McDonnell Douglas CF-18 Hornet

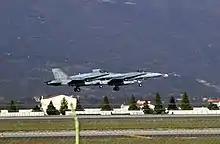
Canadian CF-18s depart Aviano Air Base, Italy, after contributing 2,600 combat flying hours in support of NATO Operation Allied Force.

Since 2001, CF-18s have responded to nearly 3,000 possible threats to Canada and the United States. A task group of CF-18s and CH-146 Griffons were deployed during "Operation Grizzly" to Kananaskis, Alberta in June 2002 where they were deployed to secure the airspace during the 28th G8 summit. In 2007, an unknown number of CF-18s were deployed to Alaska. They were deployed during two weeks to defend United States airspace as a result of the primary USAF F-15 fighter jet fleet being grounded due to structural defects. They were also deployed during "Operation Podium" to secure the 2010 Winter Olympics and 2010 Winter Paralympics games.